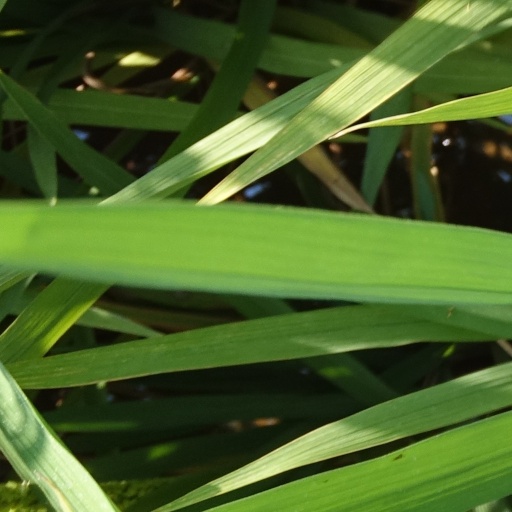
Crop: rice